Lê Văn Thịnh

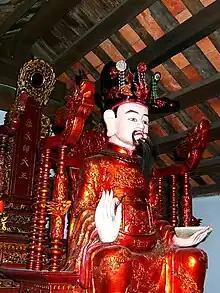
Statue of Lê Văn Thịnh in the Đông Cứu Temple

Lê Văn Thịnh (Chữ Hán: 黎文盛, 1038 – 1096), courtesy name Mậu Phu (茂夫), was an official in the royal court of the Lý dynasty. Ranking first in the first imperial examination of the Lý dynasty, Lê Văn Thịnh was appointed tutor for Lý Nhân Tông and was gradually promoted to the position of chancellor of the Lý dynasty due to his achievements, especially in the negotiation with the Song dynasty about the return of occupied land by the Song army to Annam in 1086.